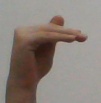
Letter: khaa